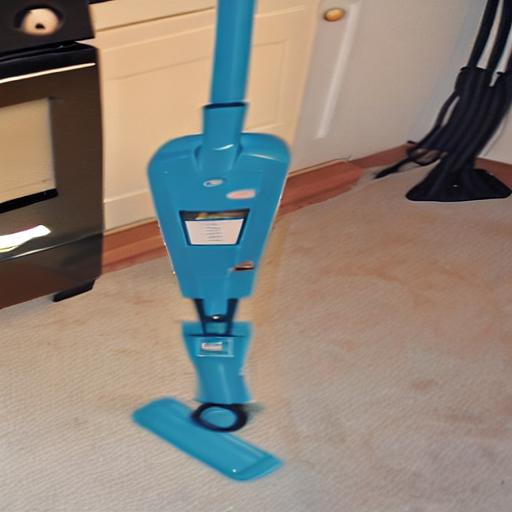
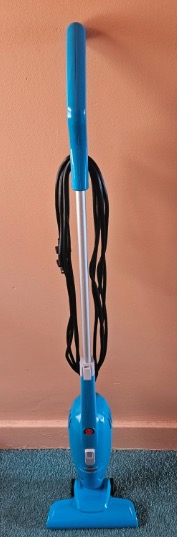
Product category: items_vacuum
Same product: no